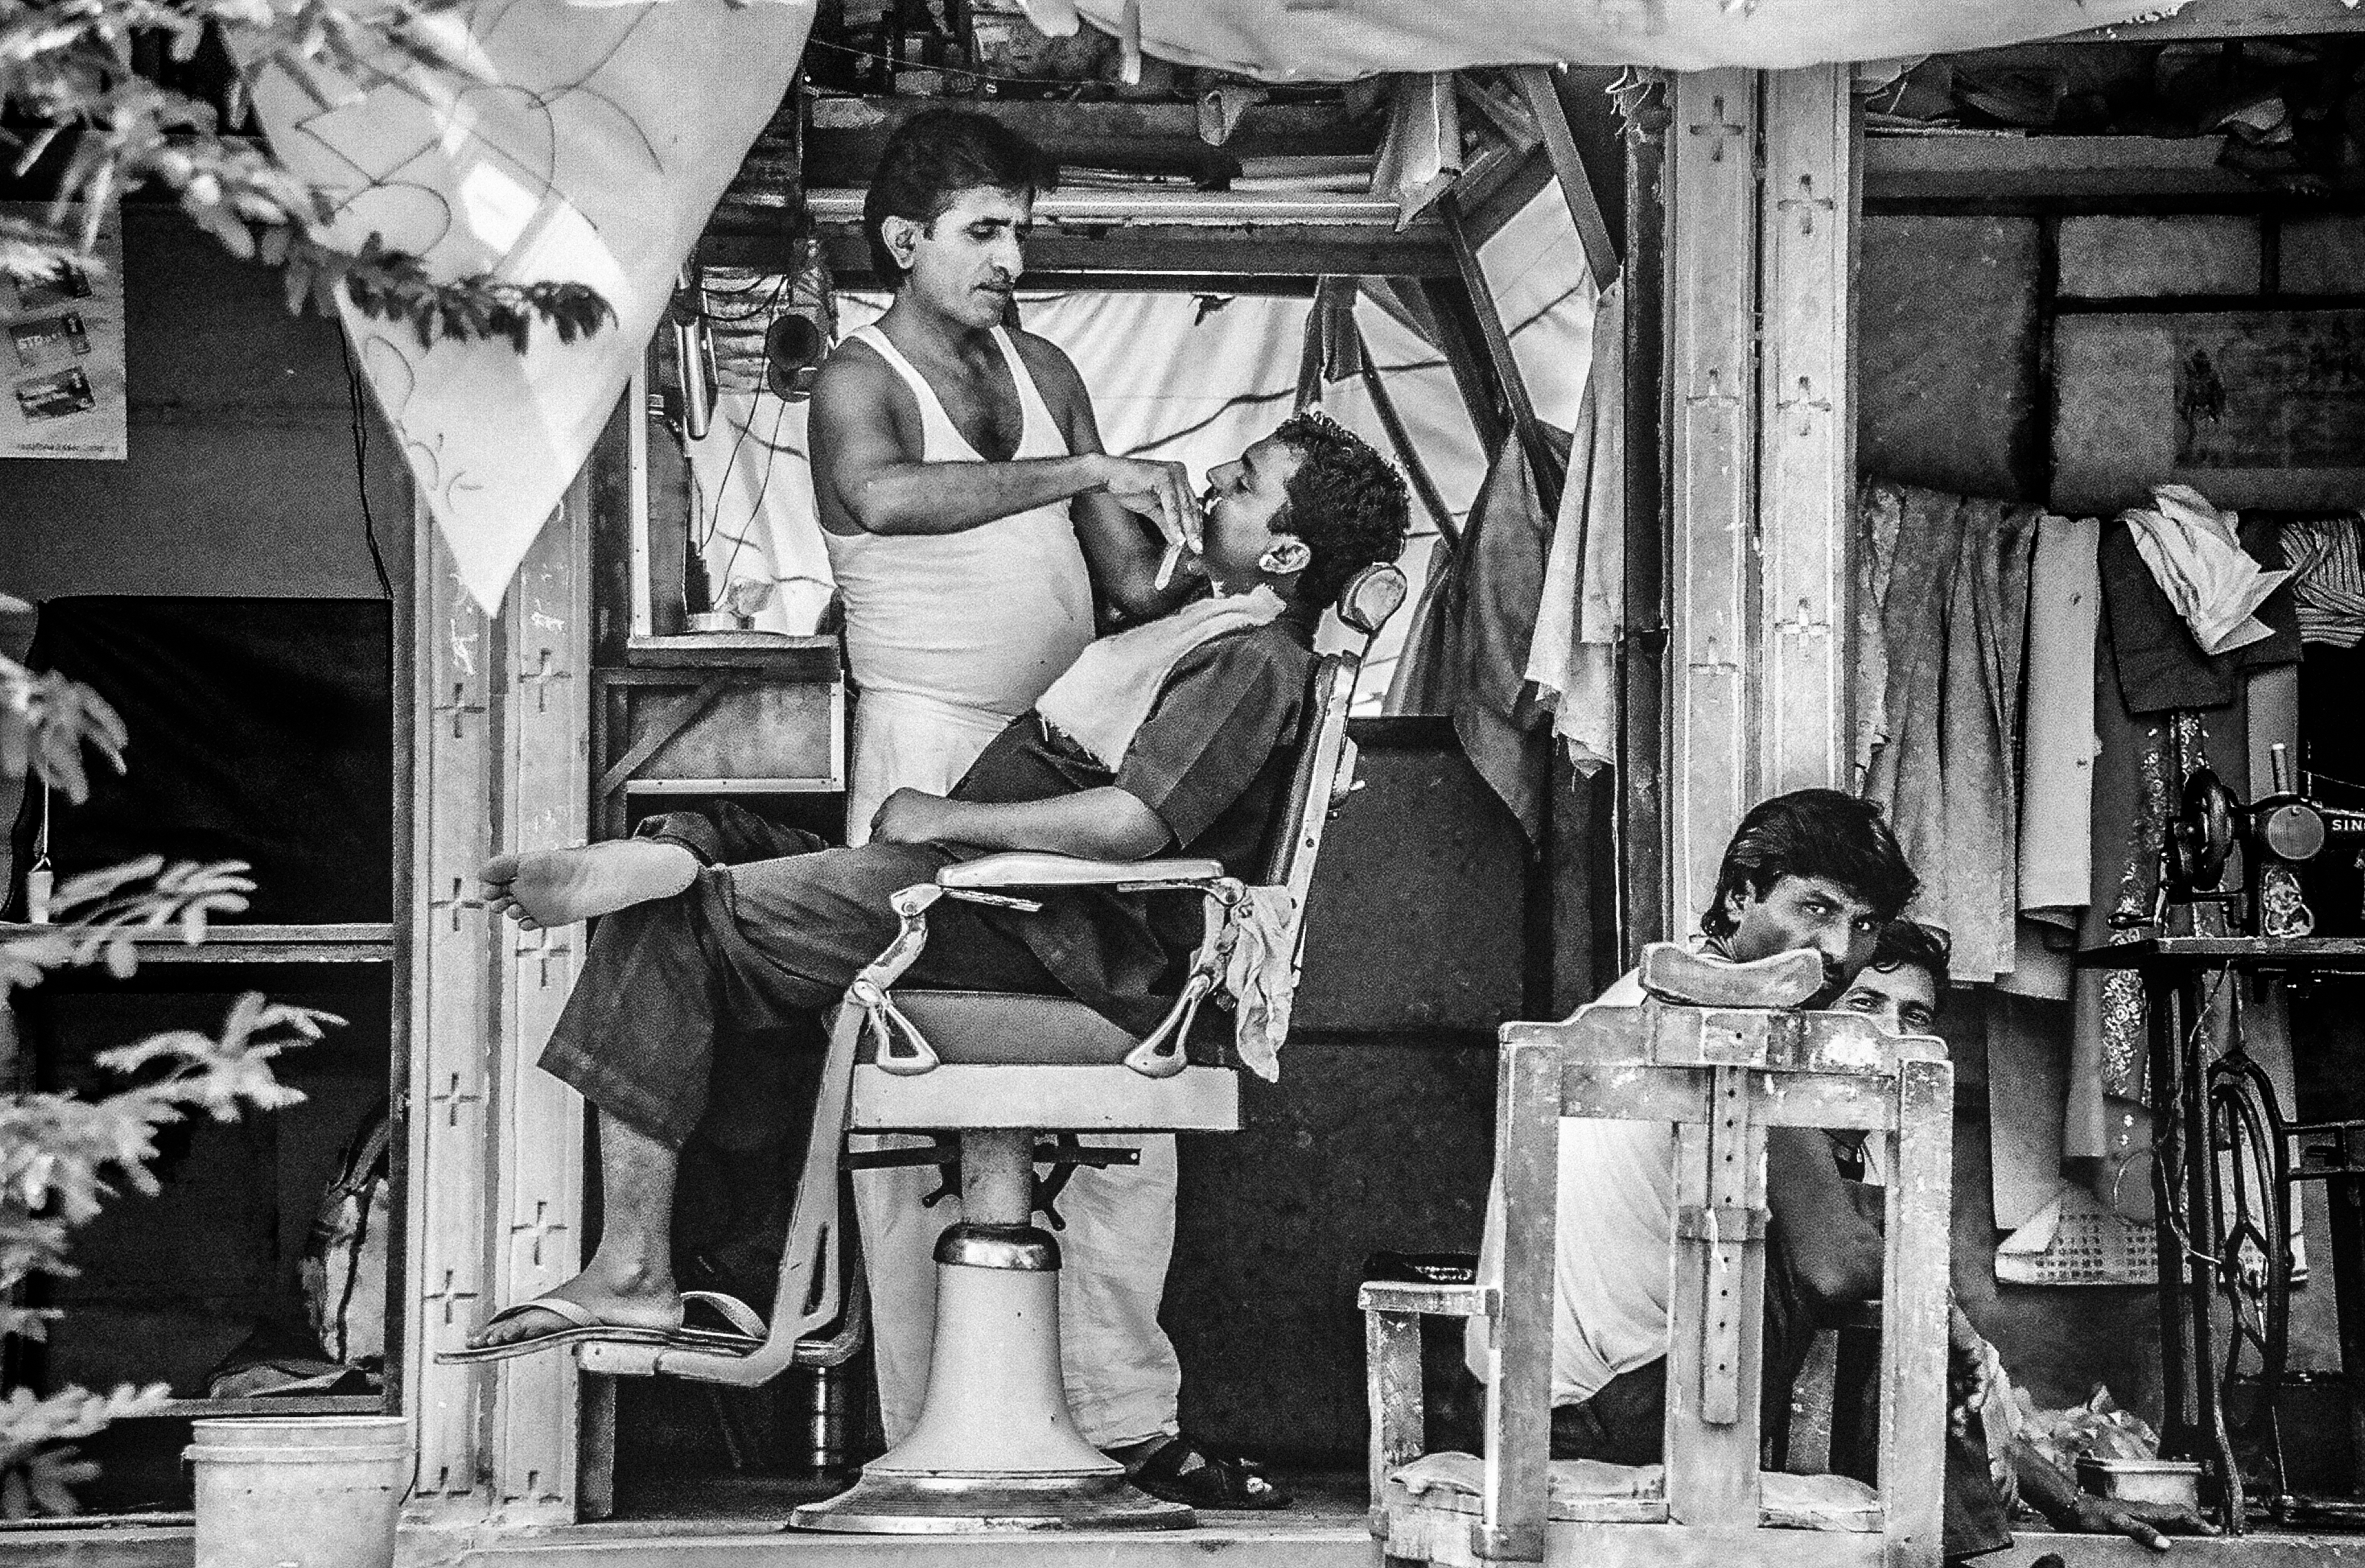
person, black and white, photography, monochrome, art, temple, photograph, history, image, laborer, monochrome photography, ancient history